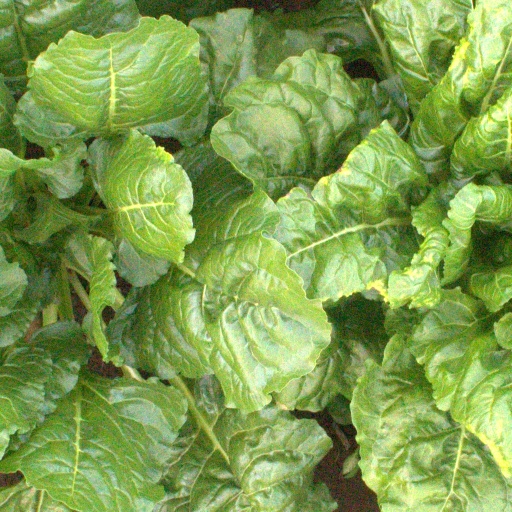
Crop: sugar beet